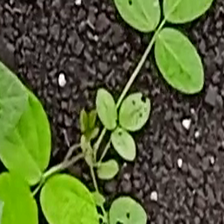
Weed species: Asian_Pigeonwings_(Clitoria Ternatea)